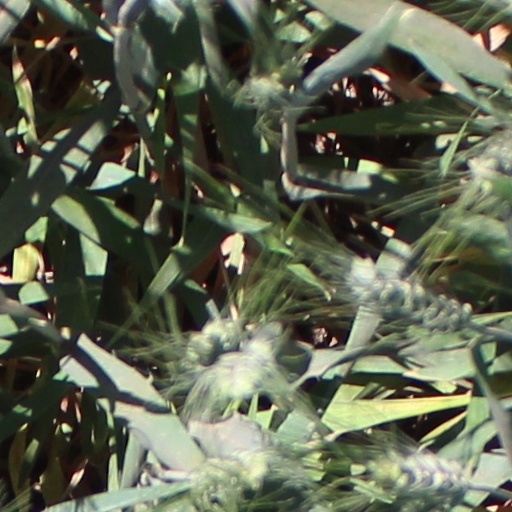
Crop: wheat